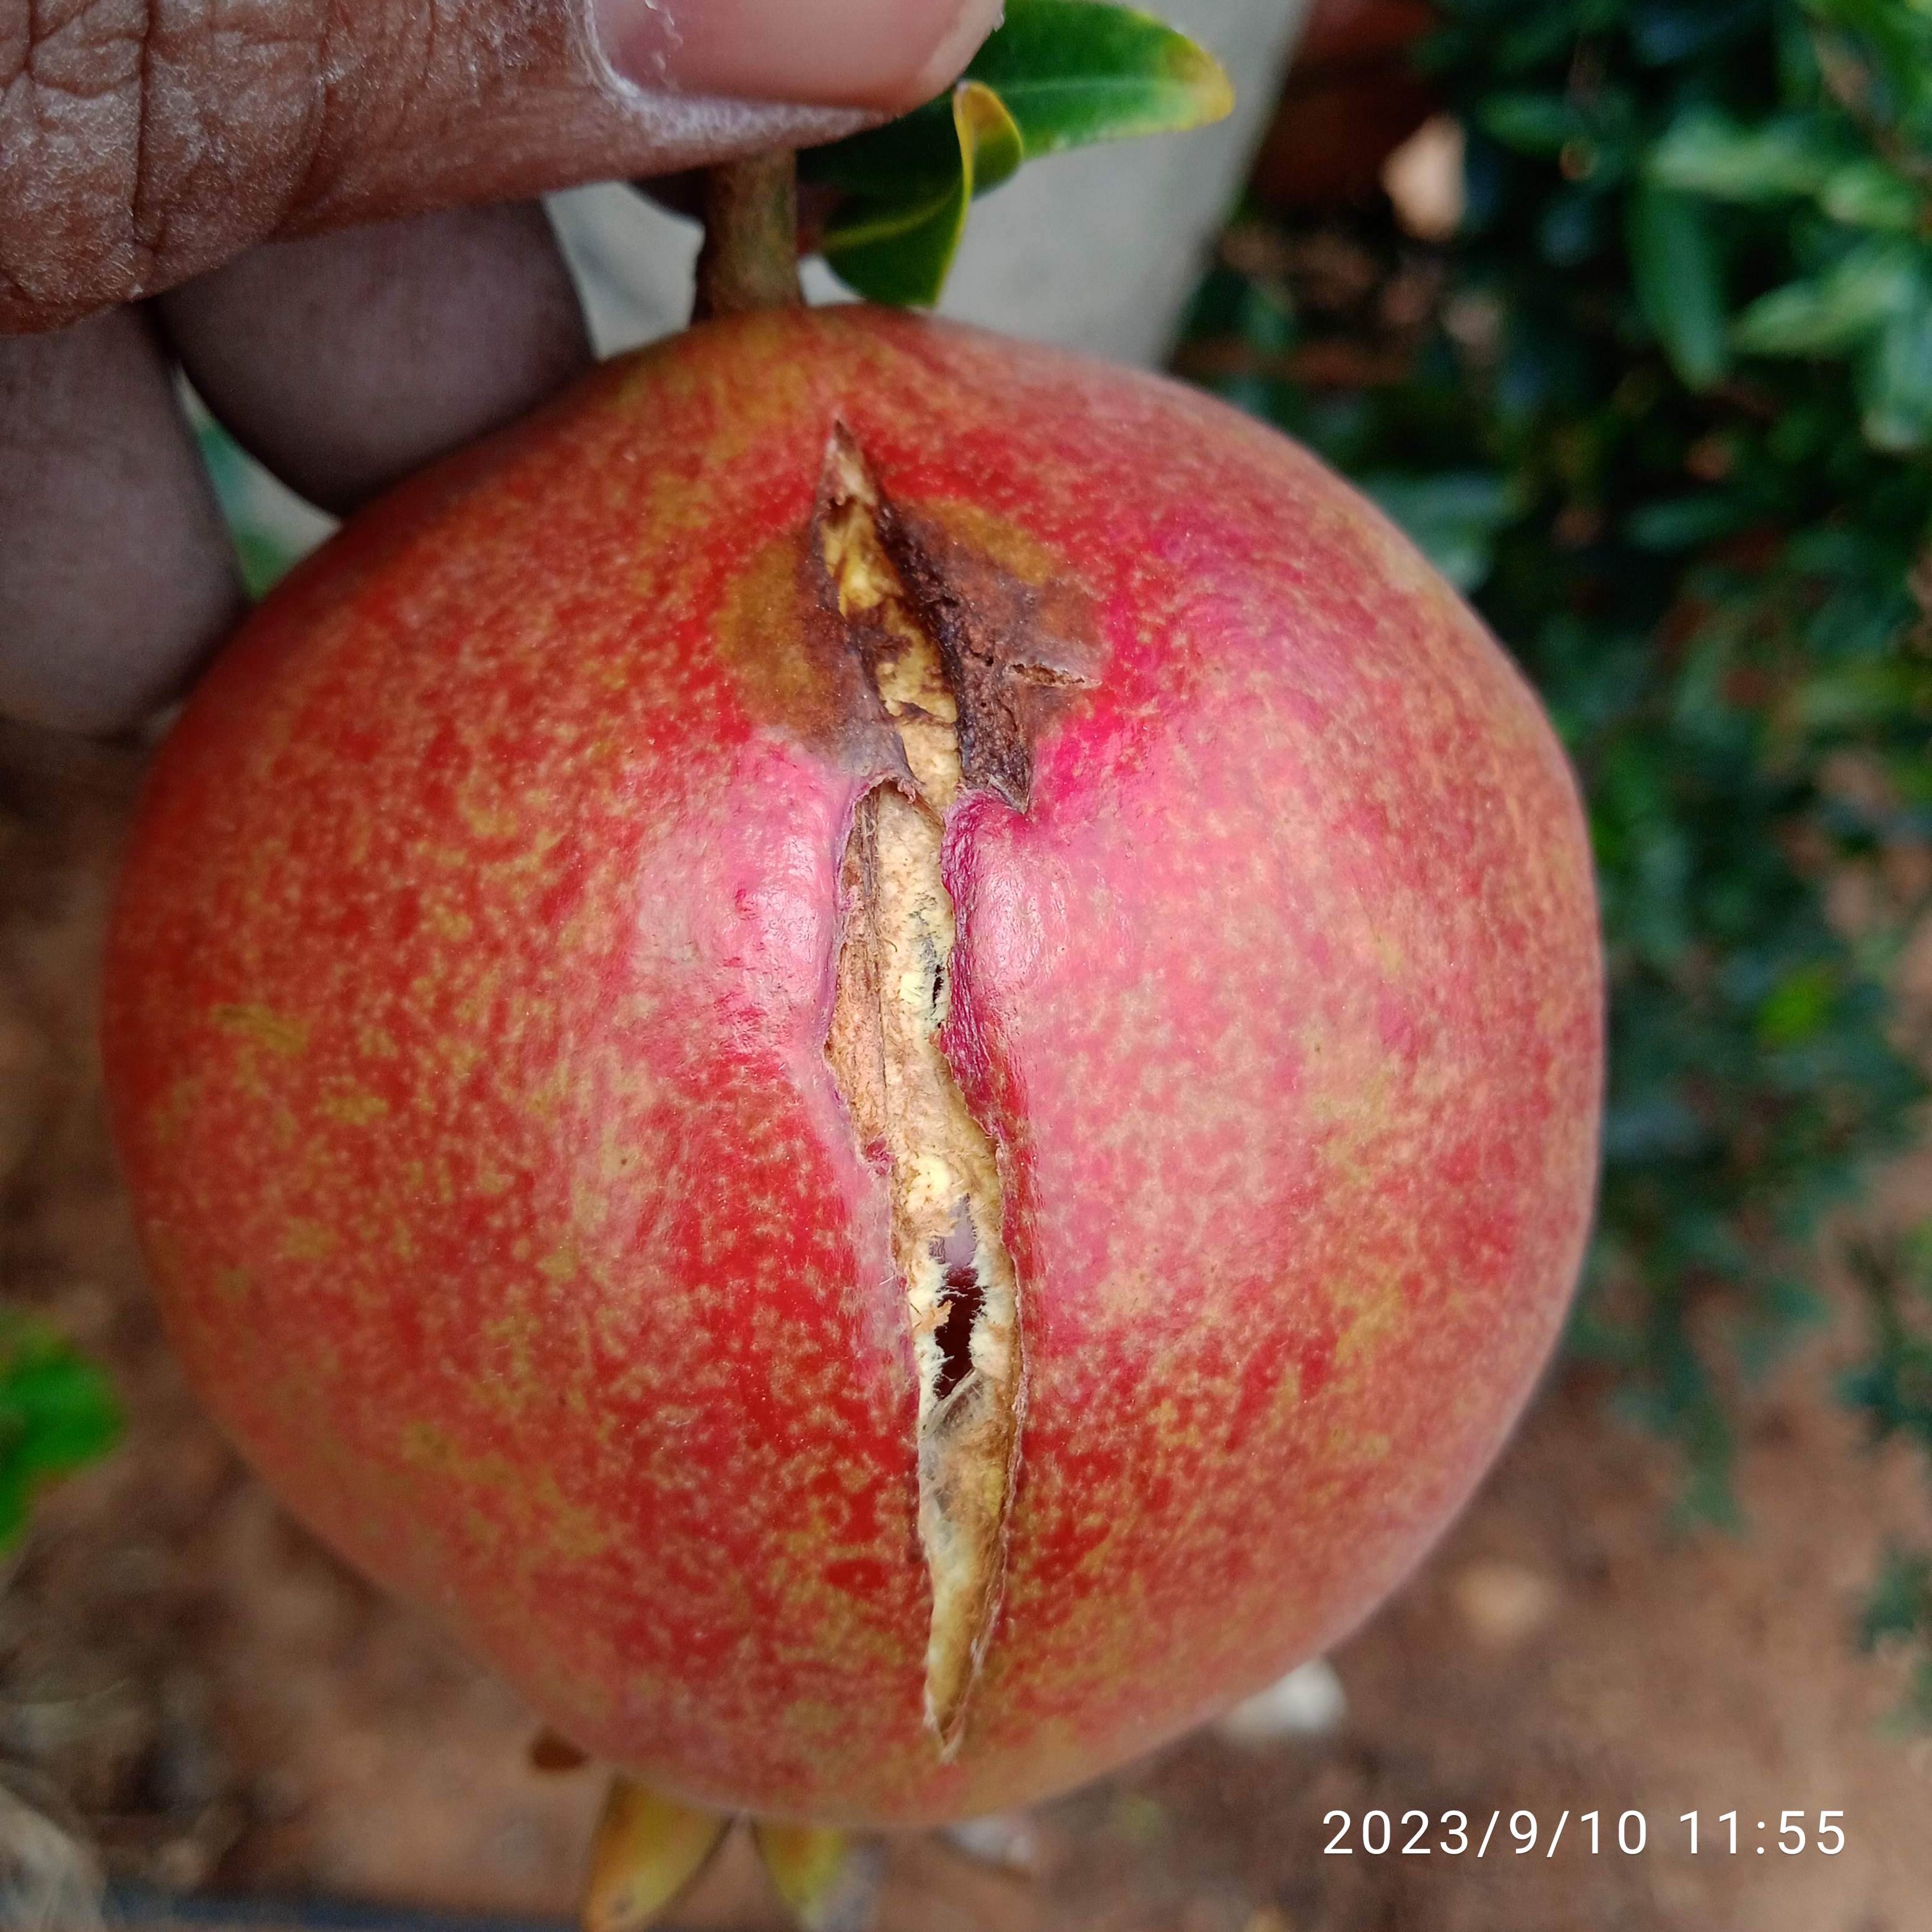
Label: Bacterial_Blight